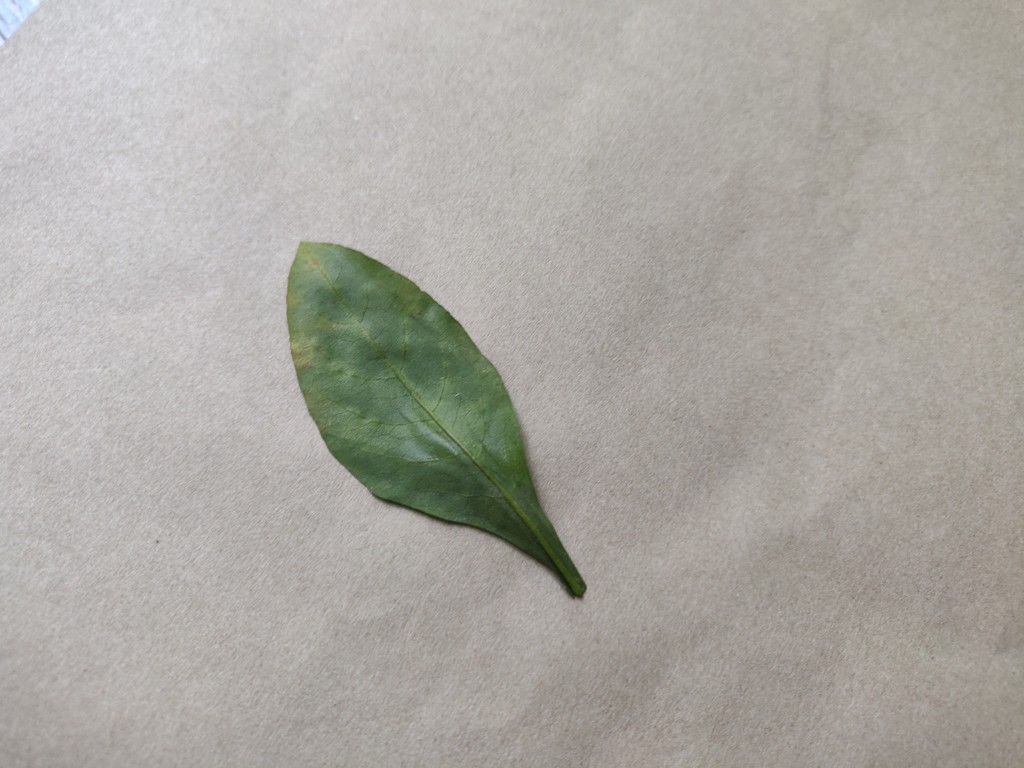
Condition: Unhealthy
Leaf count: single
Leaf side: back